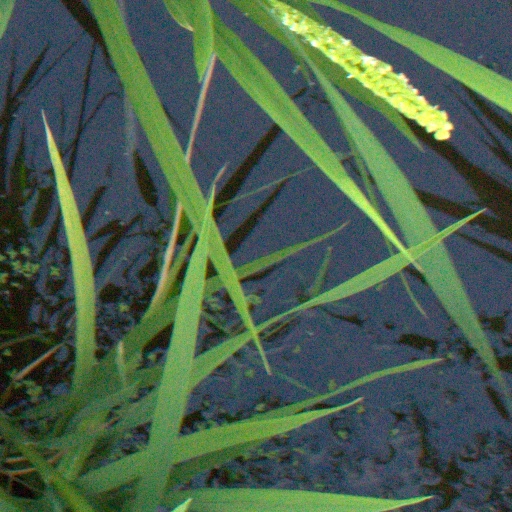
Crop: rice